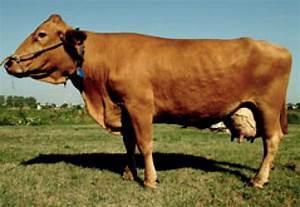
cow